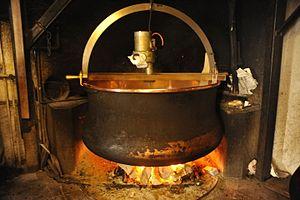
Chaudière en alpage pour la fabrication du gruyère.
Le cuivre est l'élément chimique de numéro atomique 29, de symbole Cu. Le corps simple cuivre est un métal.